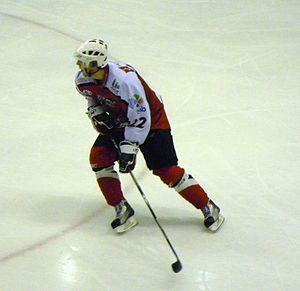
Jaka Ankerst, joueur de hockey sur glace slovène avec les Diables Rouges de Briançon
Jaka Ankerst est un joueur professionnel de hockey sur glace slovène. Il évolue au poste de centre.